Balochistan, Pakistan

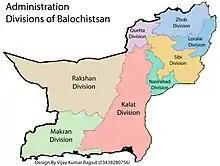
Divisions of Balochistan

The unicameral Provincial Assembly of Balochistan comprises 65 seats of which 11 are reserved for women and 3 reserved for non-Muslims. The judicial branch of government is carried out by the Balochistan High Court, which is based in Quetta and headed by a Chief Justice.